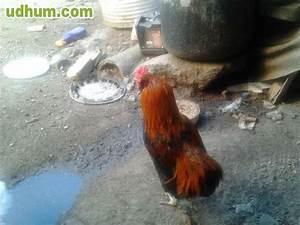
chicken